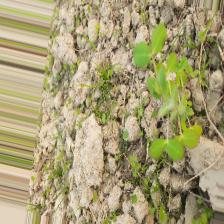
Label: Lentil Rust